Ganim

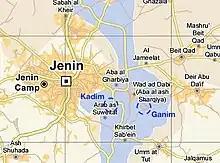
Kadim and Ganim on the 2018 OCHA OpT map of Jenin

Ganim was an Israeli settlement in the northern West Bank, just west of the large Palestinian city of Jenin, under the administrative local government of the Shomron Regional Council. Israeli settlements in the occupied West Bank, including East Jerusalem, are illegal under international law.